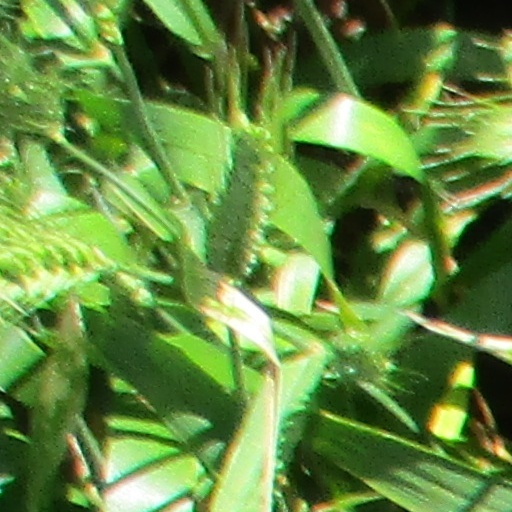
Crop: wheat